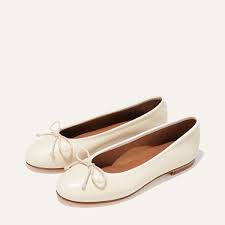
Label: Ballet Flat